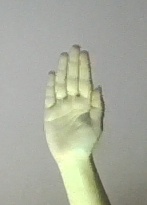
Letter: seen